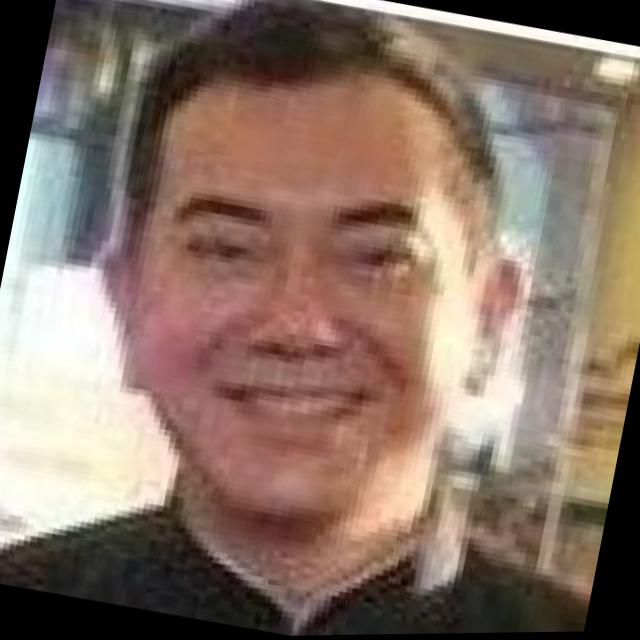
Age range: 45-64